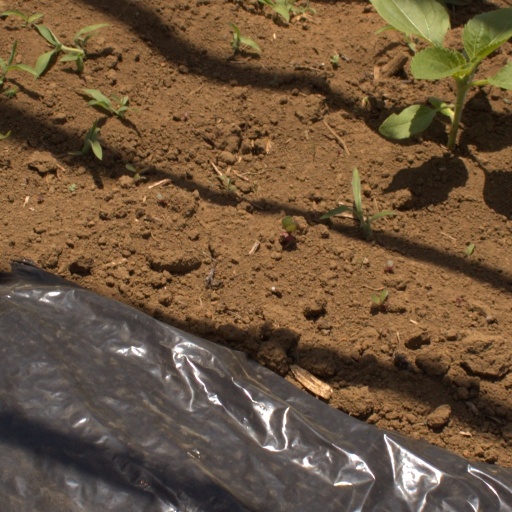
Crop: Jerusalem artichoke